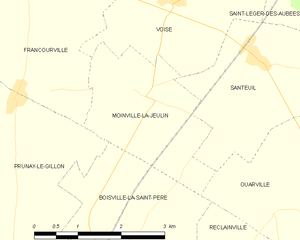
Carte de Moinville-la-Jeulin et des communes limitrophes.
Moinville-la-Jeulin est une commune française située dans le département d'Eure-et-Loir en région Centre-Val de Loire.